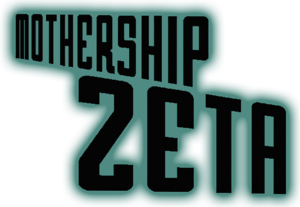
Fallout 3 est un jeu vidéo de rôles et d’action développé et publié par la société Bethesda Softworks. Il est le troisième opus de la série principale des Fallout. Sorti près de dix ans après Fallout 2, il marque la reprise de la licence par un nouveau studio, après la faillite d’Interplay et la dissolution de Black Isle Studios. Il en résulte deux changements majeurs : le jeu passe d’une 3D isométrique vue de dessus à une vraie 3D à la première personne, grâce au moteur de Oblivion, et se rapproche de la conception des jeux de Bethesda, plus orientés action, exploration et avec des quêtes moins complexes.